Candle

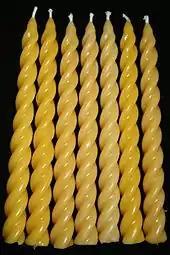
Unlit twisted beeswax candles

Before the invention of electric lighting, candles and oil lamps were commonly used for illumination. In areas without electricity, they are still used routinely. Until the 20th century, candles were more common in northern Europe. In southern Europe and the Mediterranean, oil lamps predominated.